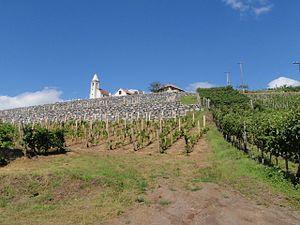
Somlójenő est un village et une commune du comitat de Veszprém en Hongrie.